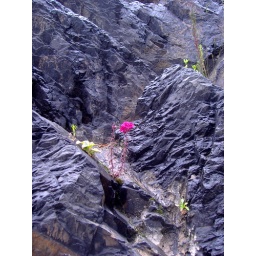
Pink flower in the rock